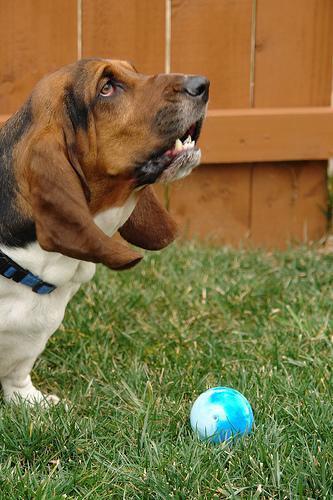
basset hound